Comedy music

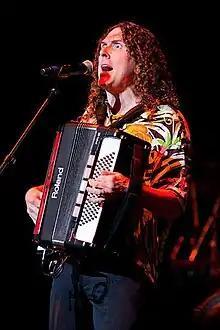

Comedy music or musical comedy is a genre of music that is comical, comedic or humorous in nature. Its history can be traced back to the first century in ancient Greece and Rome, moving forward in time to the Medieval Period, Classical and Romantic eras, and the 20th century. Various forms of comedic musical theatre, including "musical play", "musical comedy", "operetta" and "light opera", evolved from the comic operas first developed in late 17th-century Italy. Popular music artists in the 20th century interested in comedy include Allan Sherman, Frank Zappa, Tiny Tim, Barenaked Ladies, Randy Newman, and "Weird Al" Yankovic. Artists in the 21st century include Tenacious D, Flight of the Conchords, The Lonely Island, Ninja Sex Party and The Axis of Awesome.